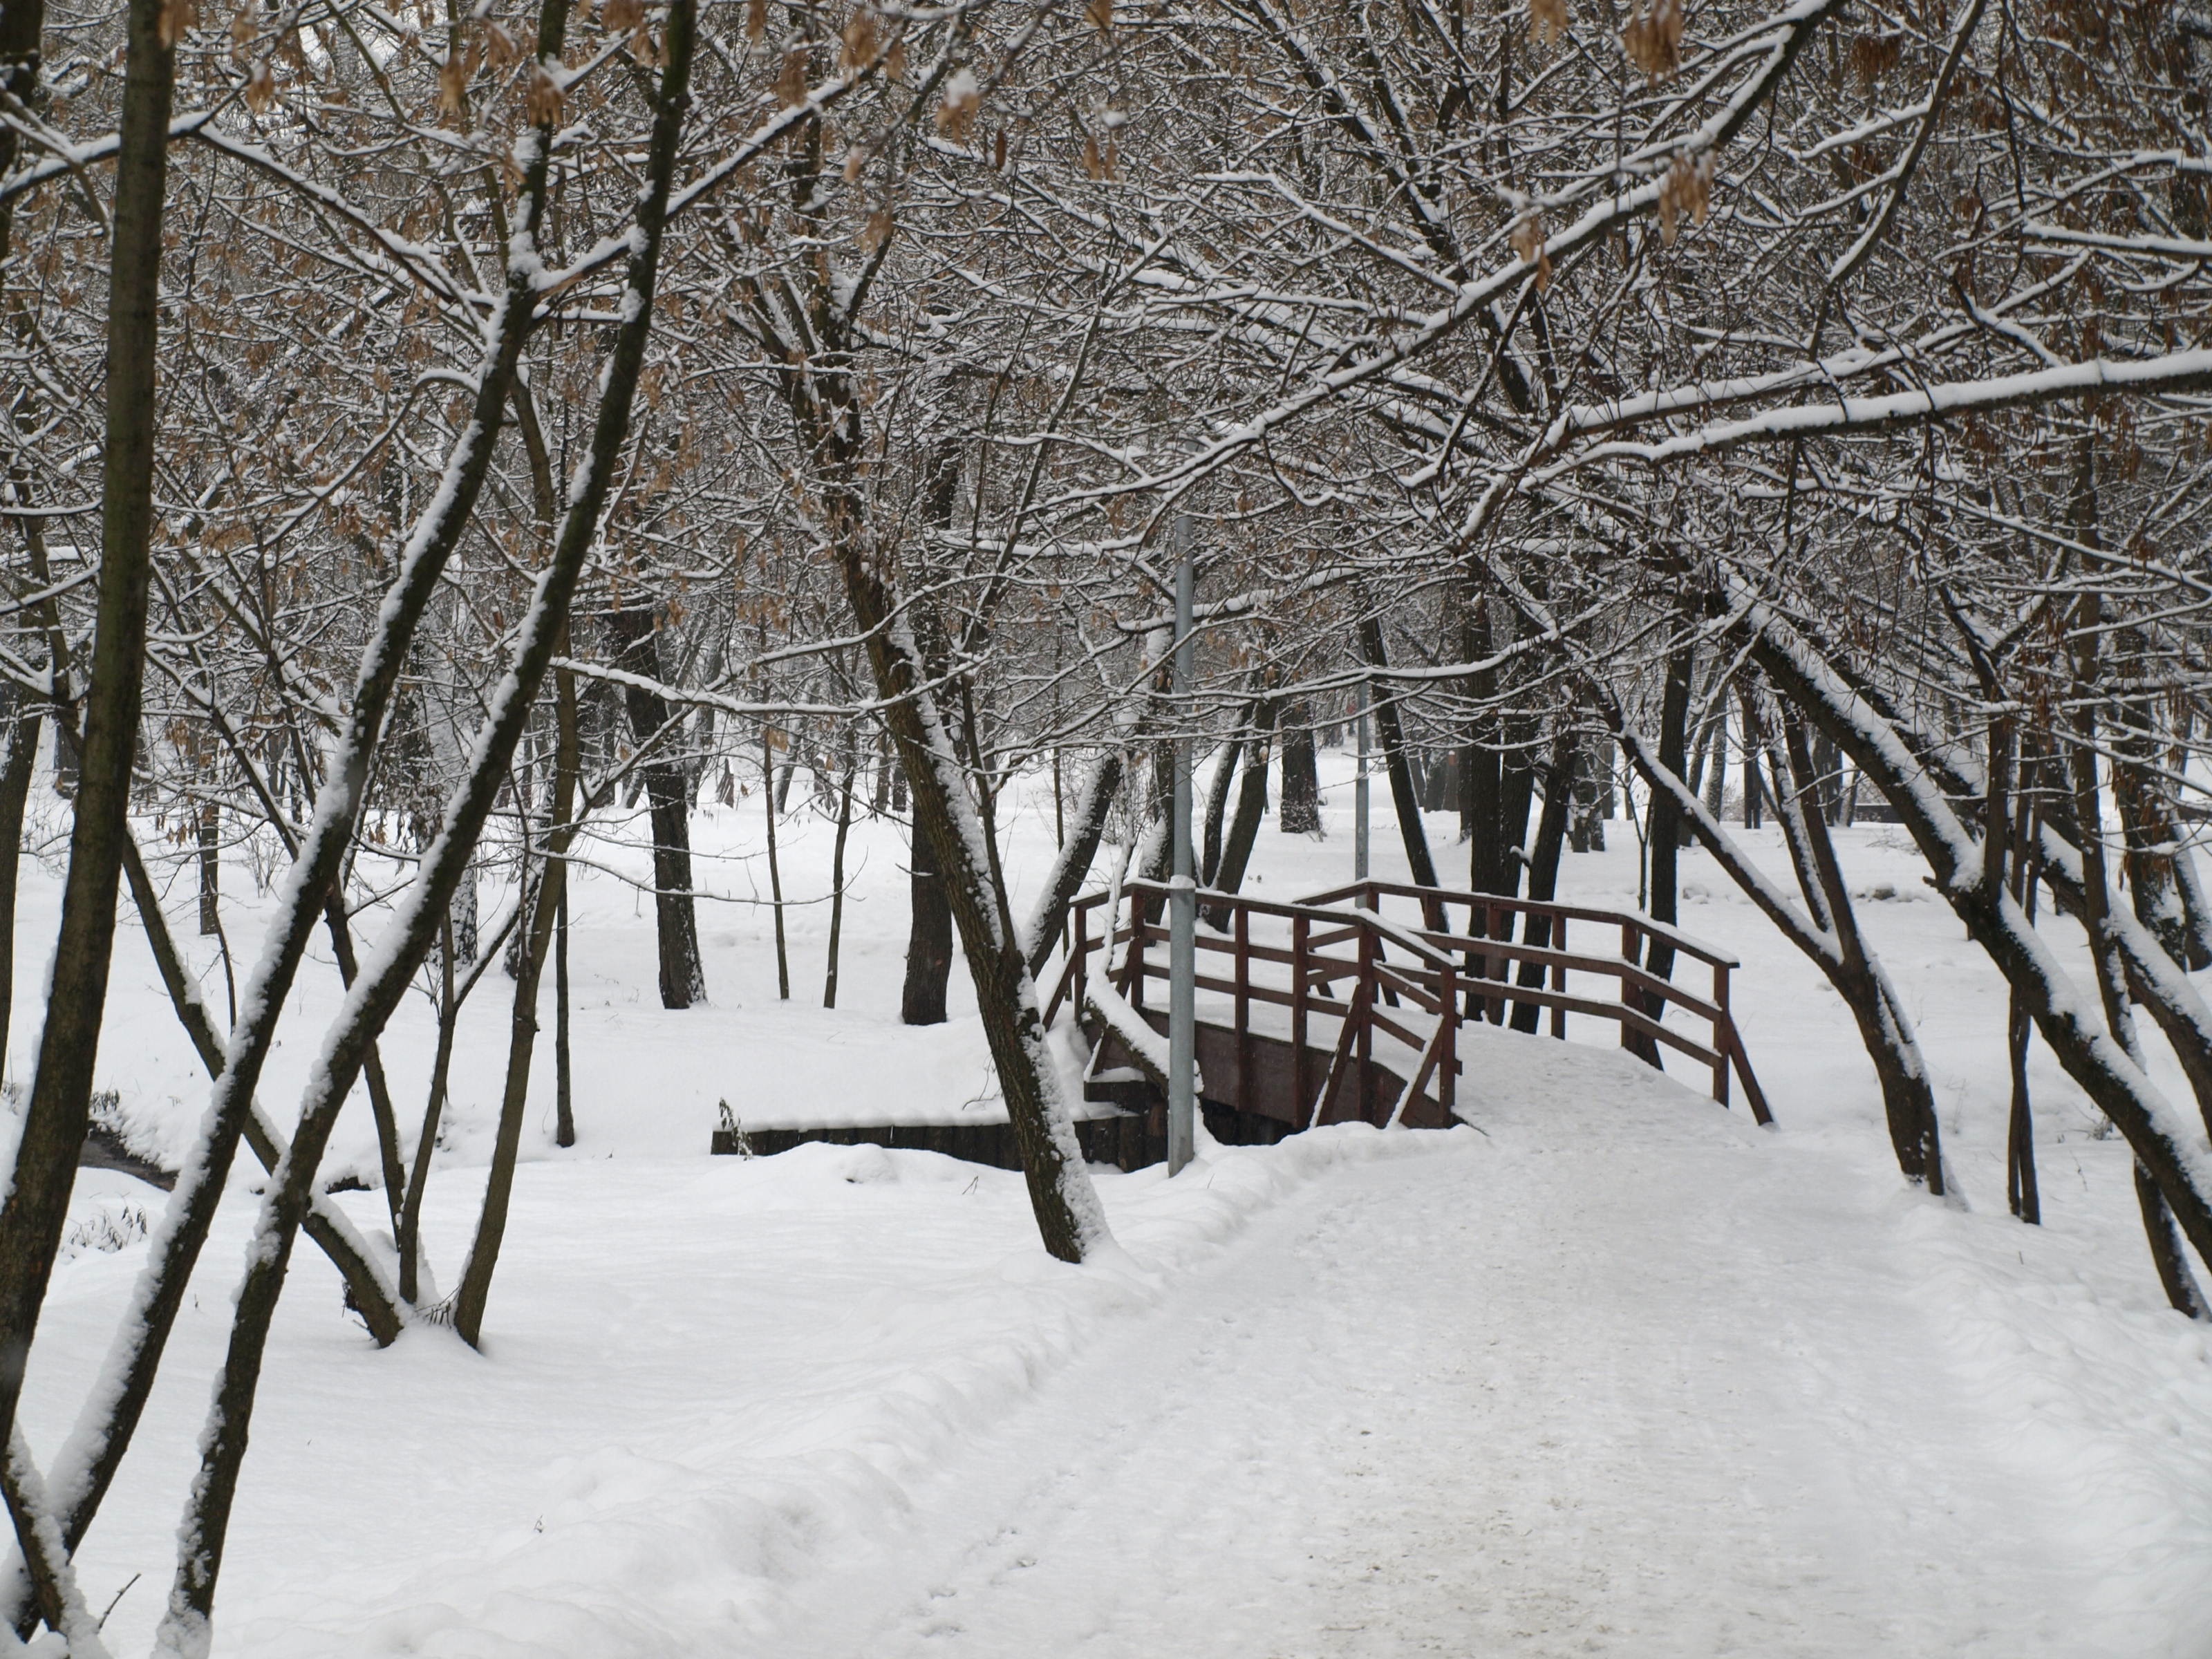
tree, forest, branch, snow, winter, frost, weather, season, blizzard, woodland, freezing, woody plant, winter storm, rain and snow mixed